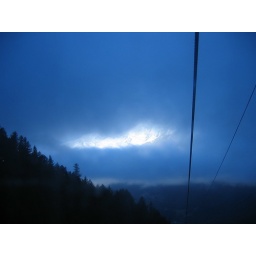
8am in the cable car to Hohesaas under the clouds